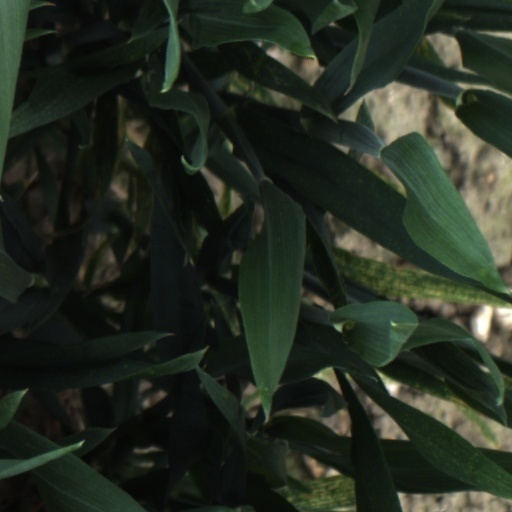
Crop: wheat